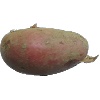
Label: red_potato